Cave

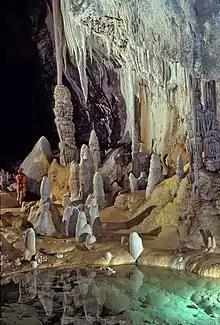
Lechuguilla Cave, New Mexico, United States

Caves or caverns are natural voids under the Earth's surface. Caves often form by the weathering of rock and can extend deep underground. Exogene caves are smaller openings that extend a relatively short distance underground (such as rock shelters). Caves which extend further underground than the opening is wide are called endogene caves.